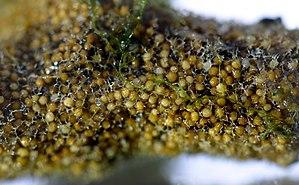
Gemmules de l'éponge d'eau douce Spongilla lacustris = amoebocyte entourées d’une couche dense de spicules entrelacées = forme de résistante et de dormance métabolique apparaissant en automne et permettant à l'éponge de passer l'hiver (ici dans le nord de la France)
Spongilla est un genre comportant environ 120 espèces d'éponges d'eau douce.